United States Senate Committee on Foreign Relations

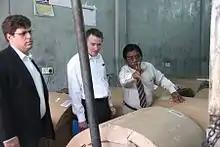
Officials from the "US Senate Foreign Relations Committee" inspecting burnt down printing press of Uthayan newspaper in Jaffna on December 7, 2013, while E. Saravanapavan, the managing director of the newspaper explaining something to him

During World War II, the committee took the lead in rejecting traditional isolationism and designing a new internationalist foreign policy based on the assumption that the United Nations would be a much more effective force than the old discredited League of Nations. Of special concern was the insistence that Congress play a central role in postwar foreign policy, as opposed to its ignorance of the main decisions made during the war. Republican senator Arthur Vandenberg played the central role.